The Glass Castle (2017 film)

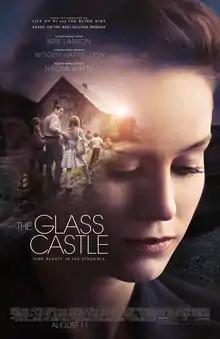
Theatrical release poster

The Glass Castle is a 2017 American biographical drama film directed by Destin Daniel Cretton and written by Cretton, Andrew Lanham, and Marti Noxon. It is based on Jeannette Walls' 2005 best-selling memoir of the same name. Depicting Walls' childhood, where her family lived in poverty and sometimes as squatters, the film stars Brie Larson as Walls, with Naomi Watts, Woody Harrelson, Max Greenfield, and Sarah Snook in supporting roles.